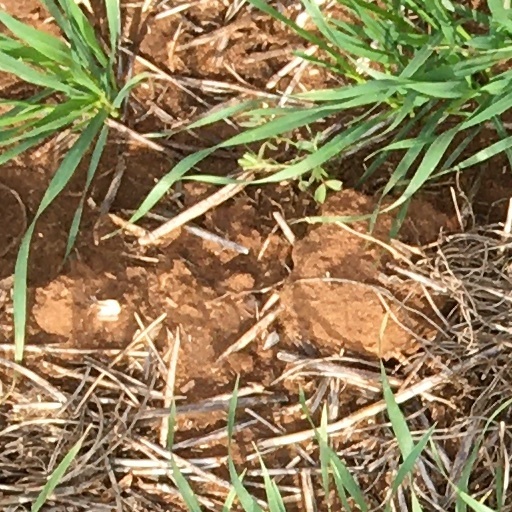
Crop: wheat